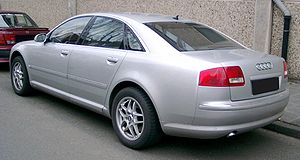
Audi A8 / Audi A8 (type D3/4E)
Bagfra (2002–2005)
Audi A8 er en luksusbil fra Audi og efterfølgeren for Audi V8. En stor del af teknikken bruges også i Volkswagen Phaeton.